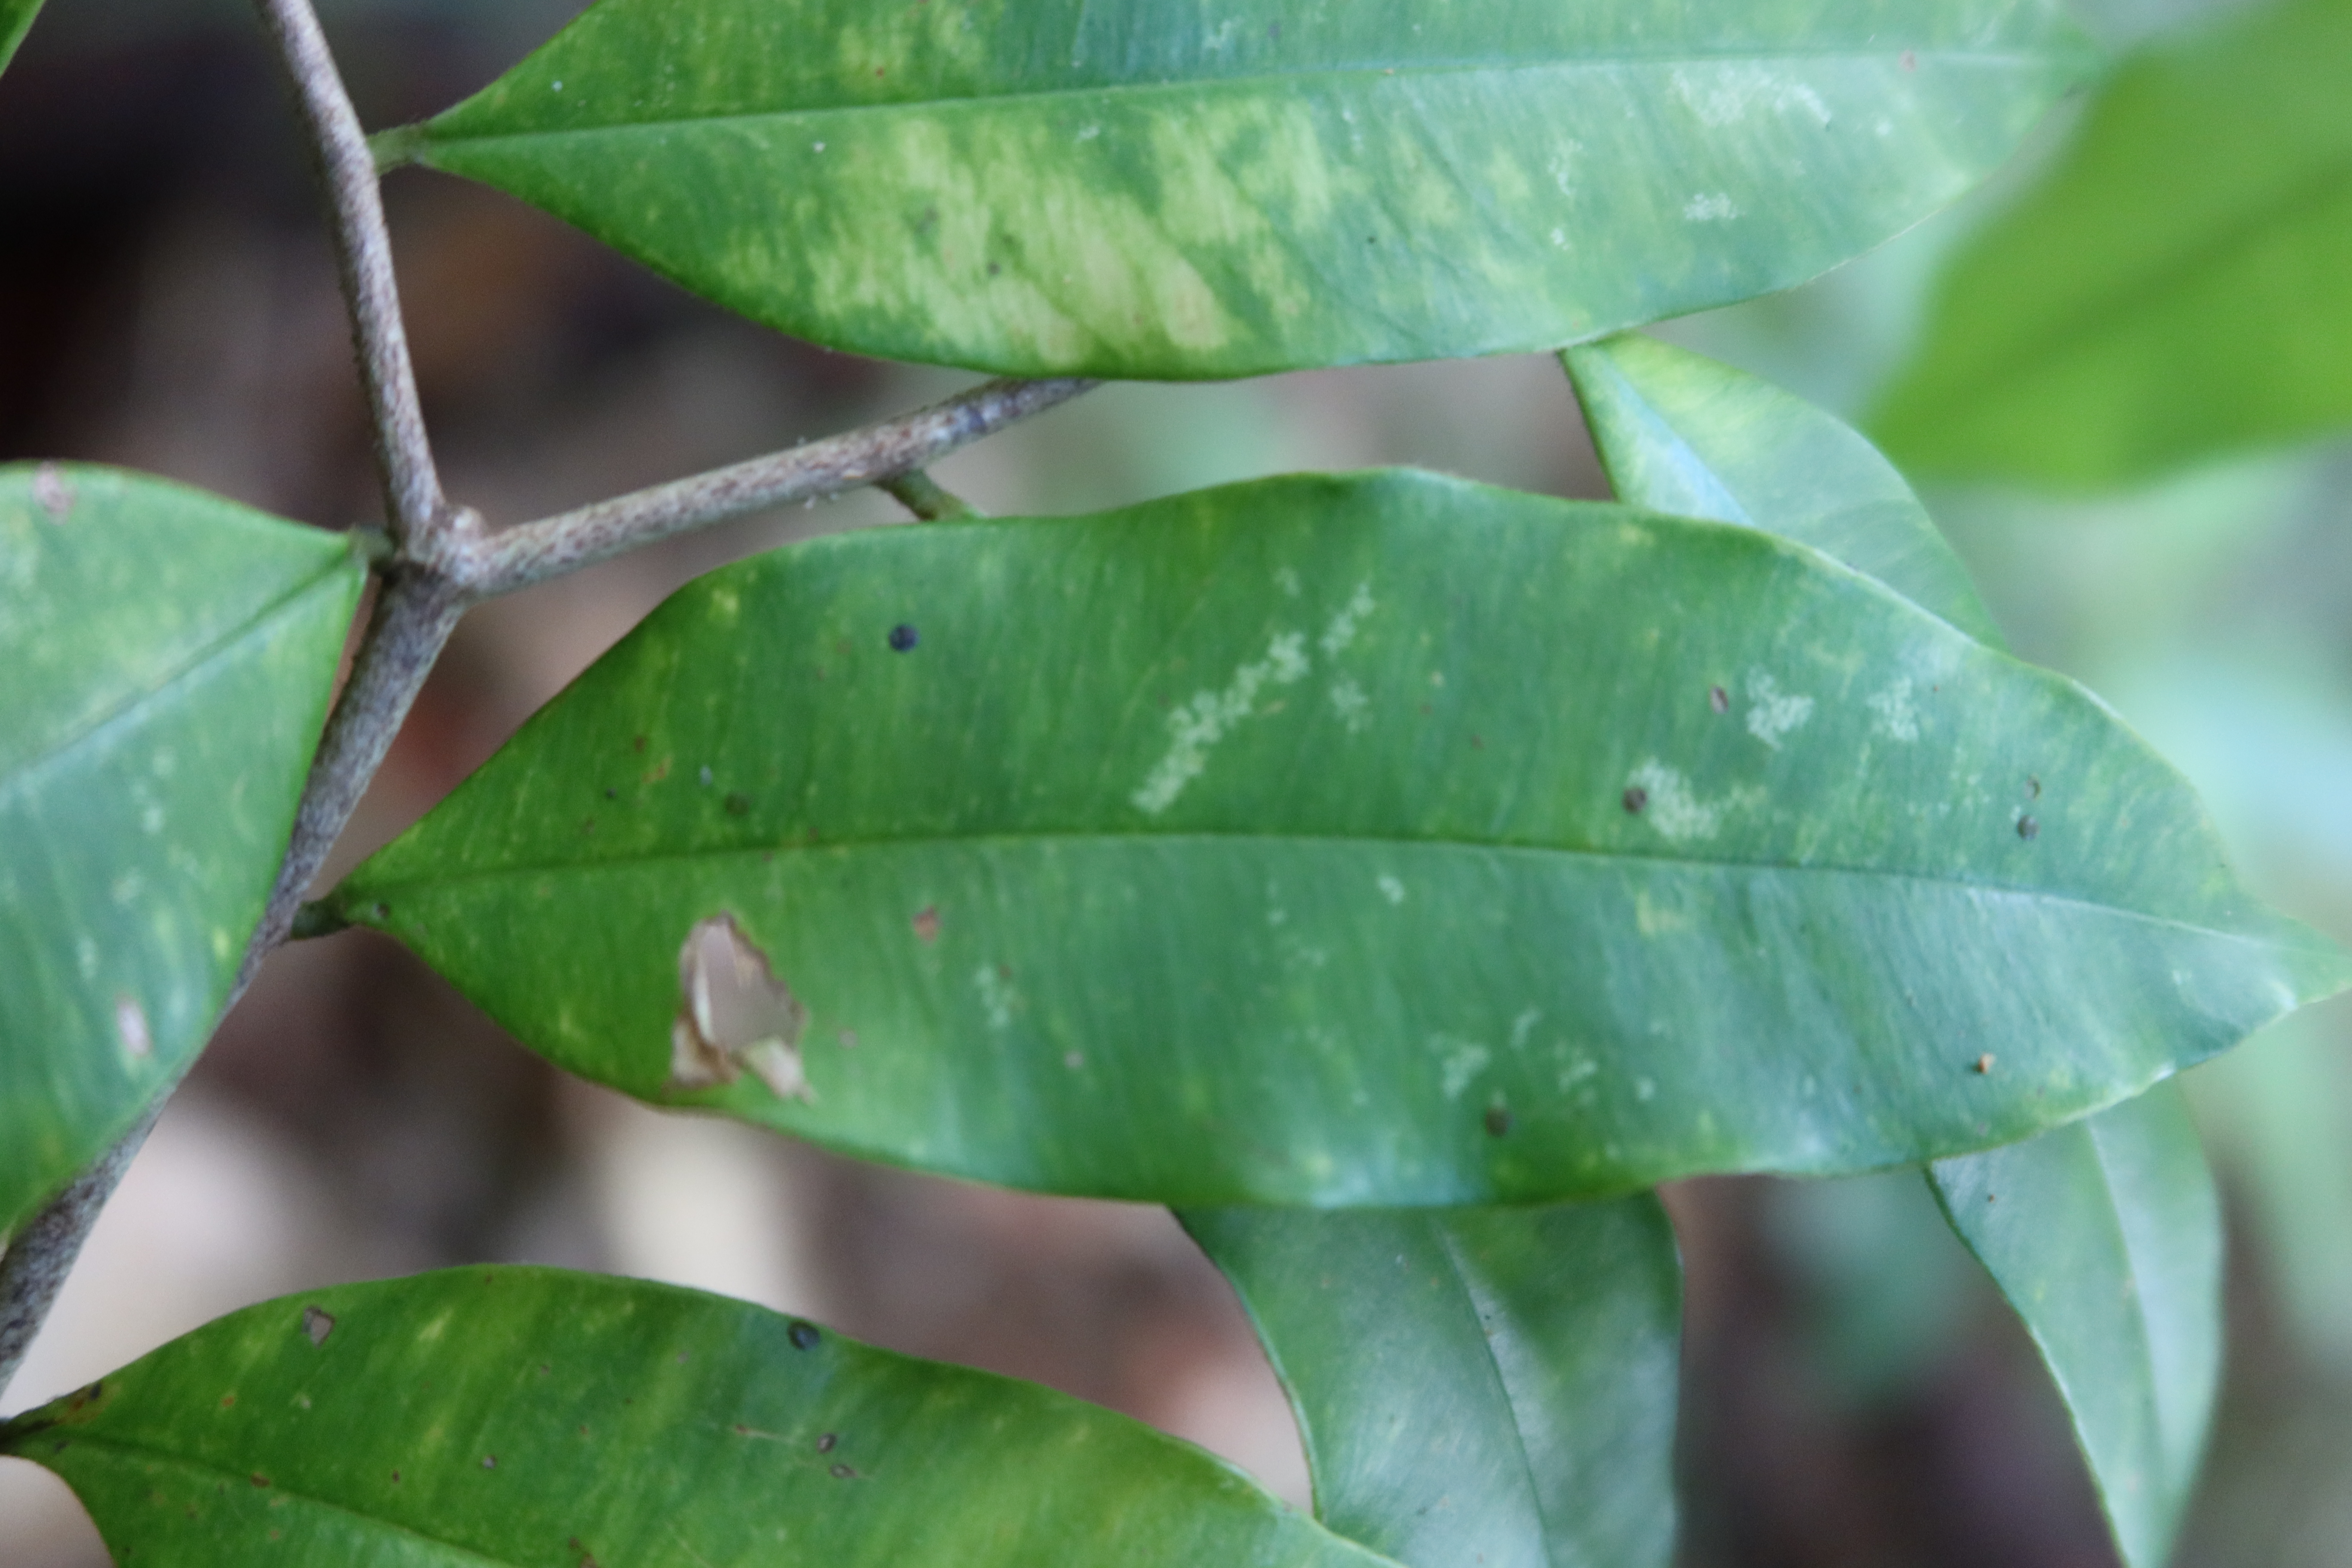
Label: Anthracnose